Dust astronomy

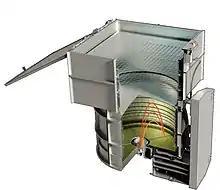
Prototype of a Dust Telescope consisting of a Dust Trajectory Sensor (top part) and a Dust Composition Analyzer (lower part).

For a long time, the only extraterrestrial material accessible for study were meteorites that had been collected on the Earth's surface. Meteorites were considered solid fragments from other astronomical objects such as planets, asteroids, comets, or moons. Most meteorites are chondrite meteorites that are named for the small, round particles they contain.